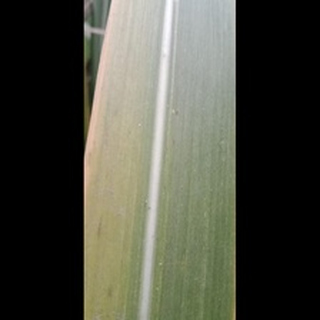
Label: sugarcane_yellow_leaf_disease